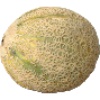
Label: cantaloupe